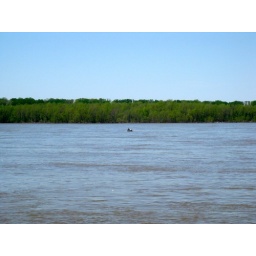
Little boat in the big river